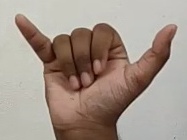
ASL sign: Y